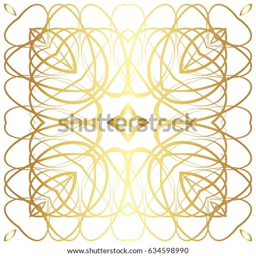
gold lines , abstract , floral , vintage golden pattern of square frames on a white background .